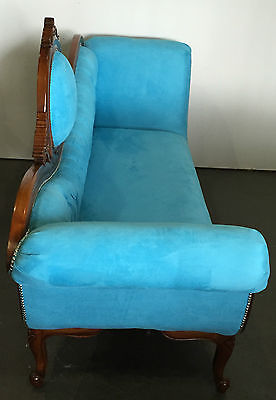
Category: sofa